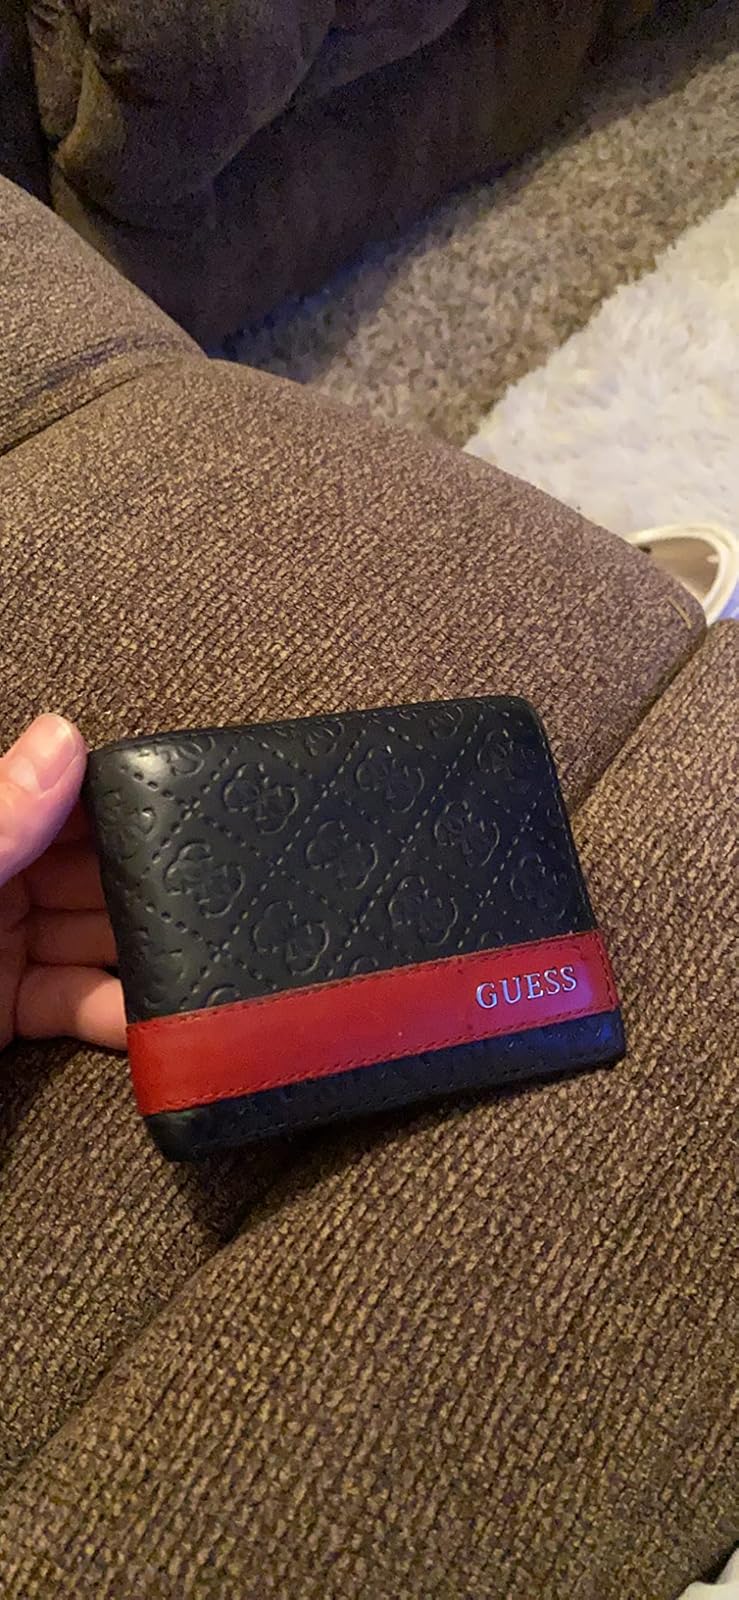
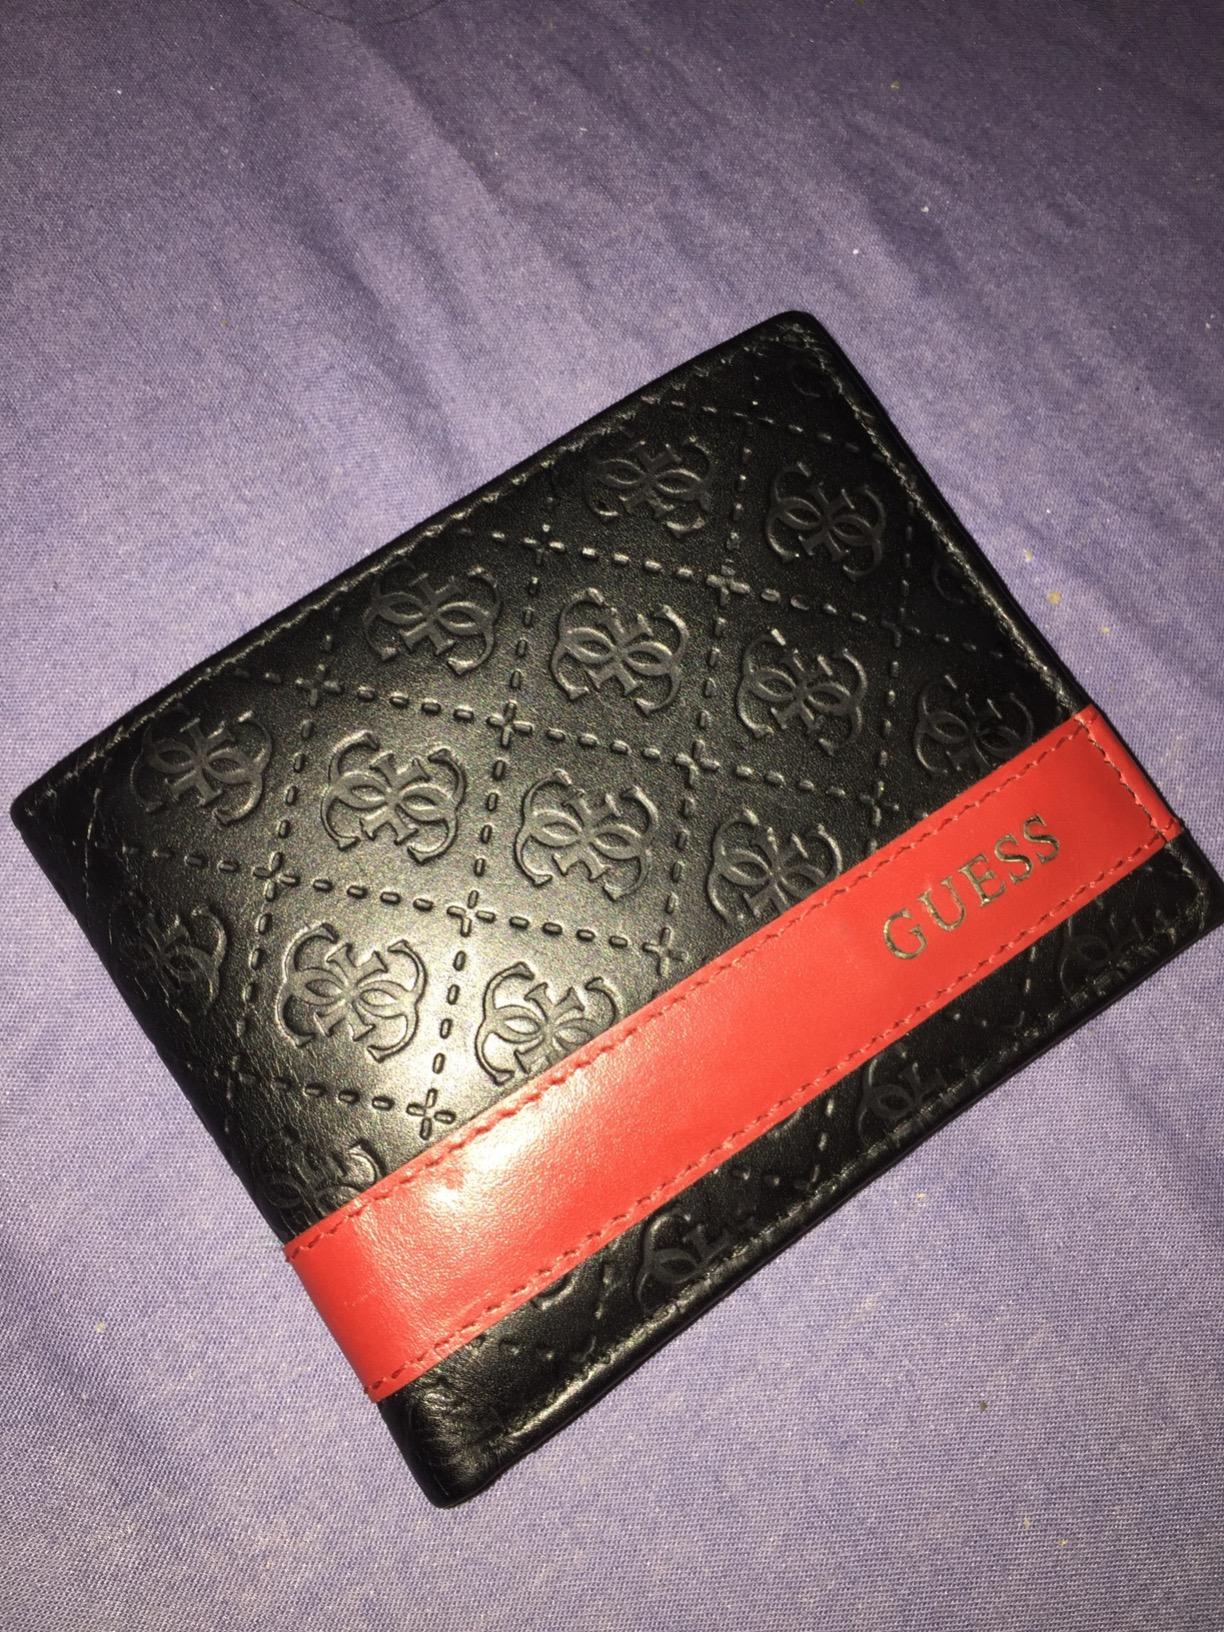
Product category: accessories_wallet
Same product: yes